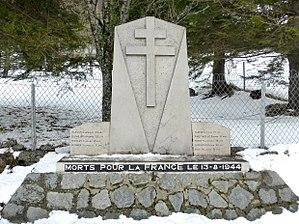
Monument aux Morts rendant hommage aux maquisards fusillés à La Morte le 13 août 1944. Janvier 2014 La Morte (Isère, France)
La Morte est une commune française située dans le département de l'Isère en région Auvergne-Rhône-Alpes.